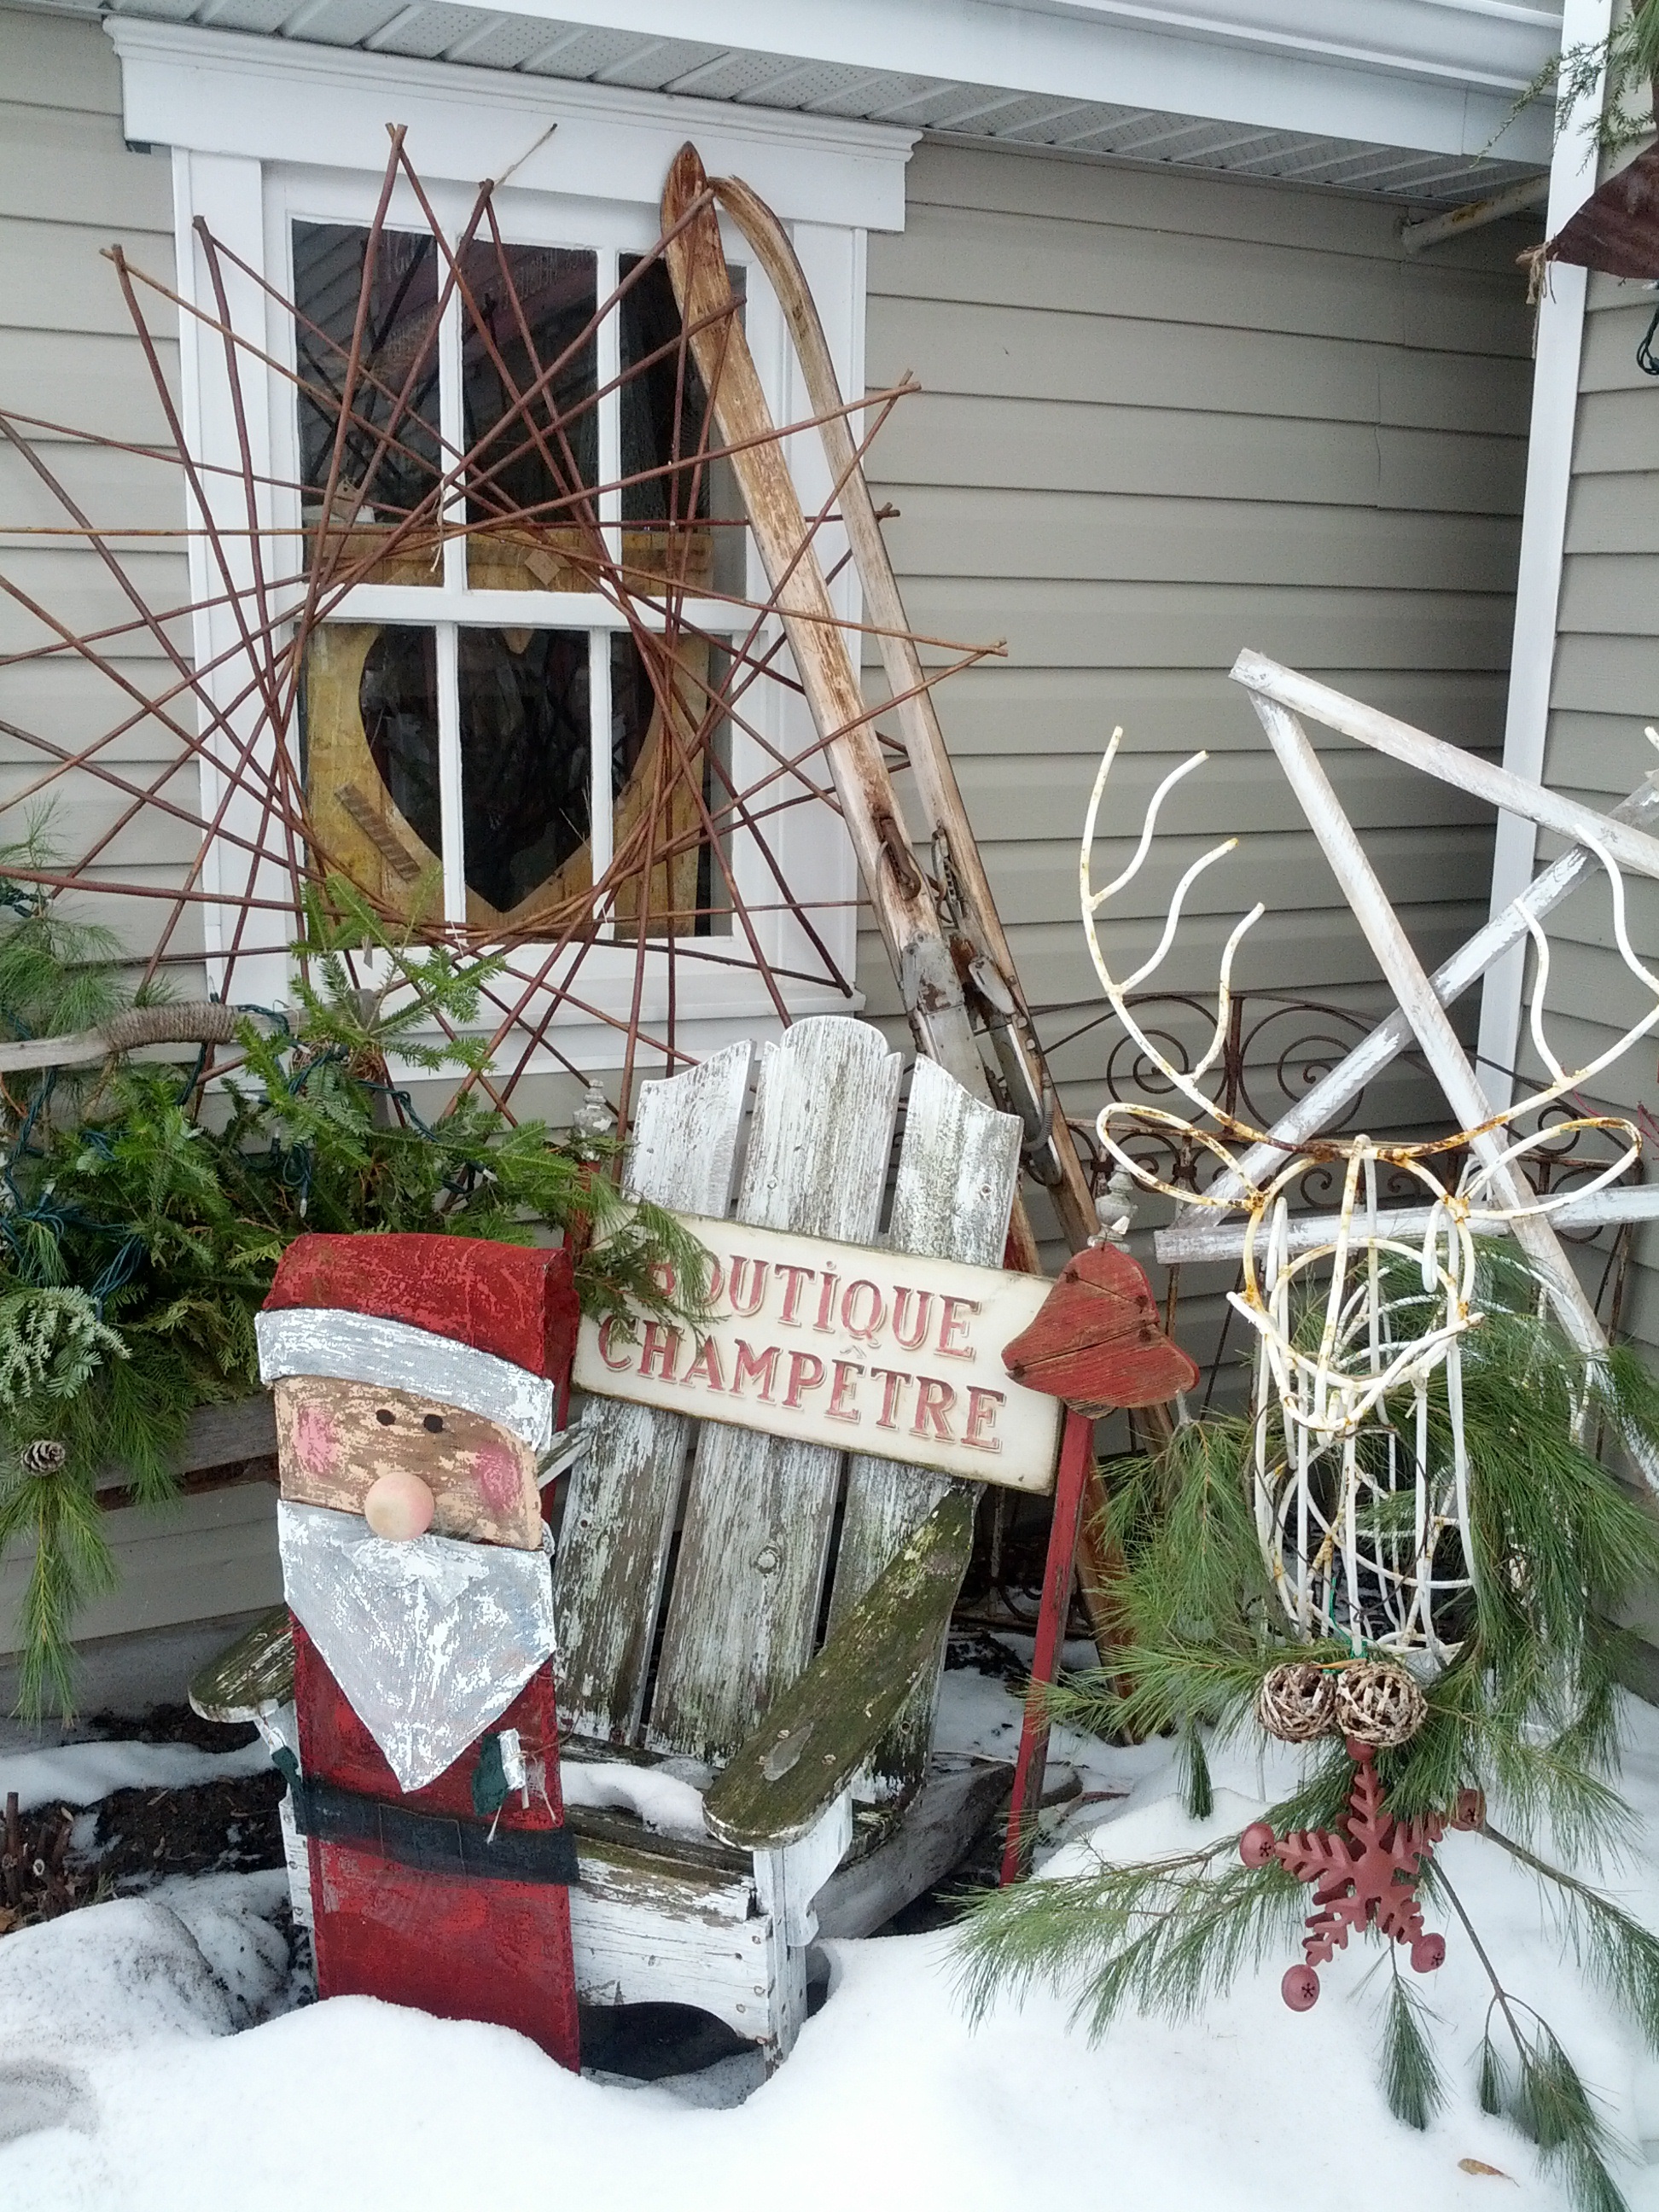
snow, christmas, christmas decoration, flea market, outdoor structure